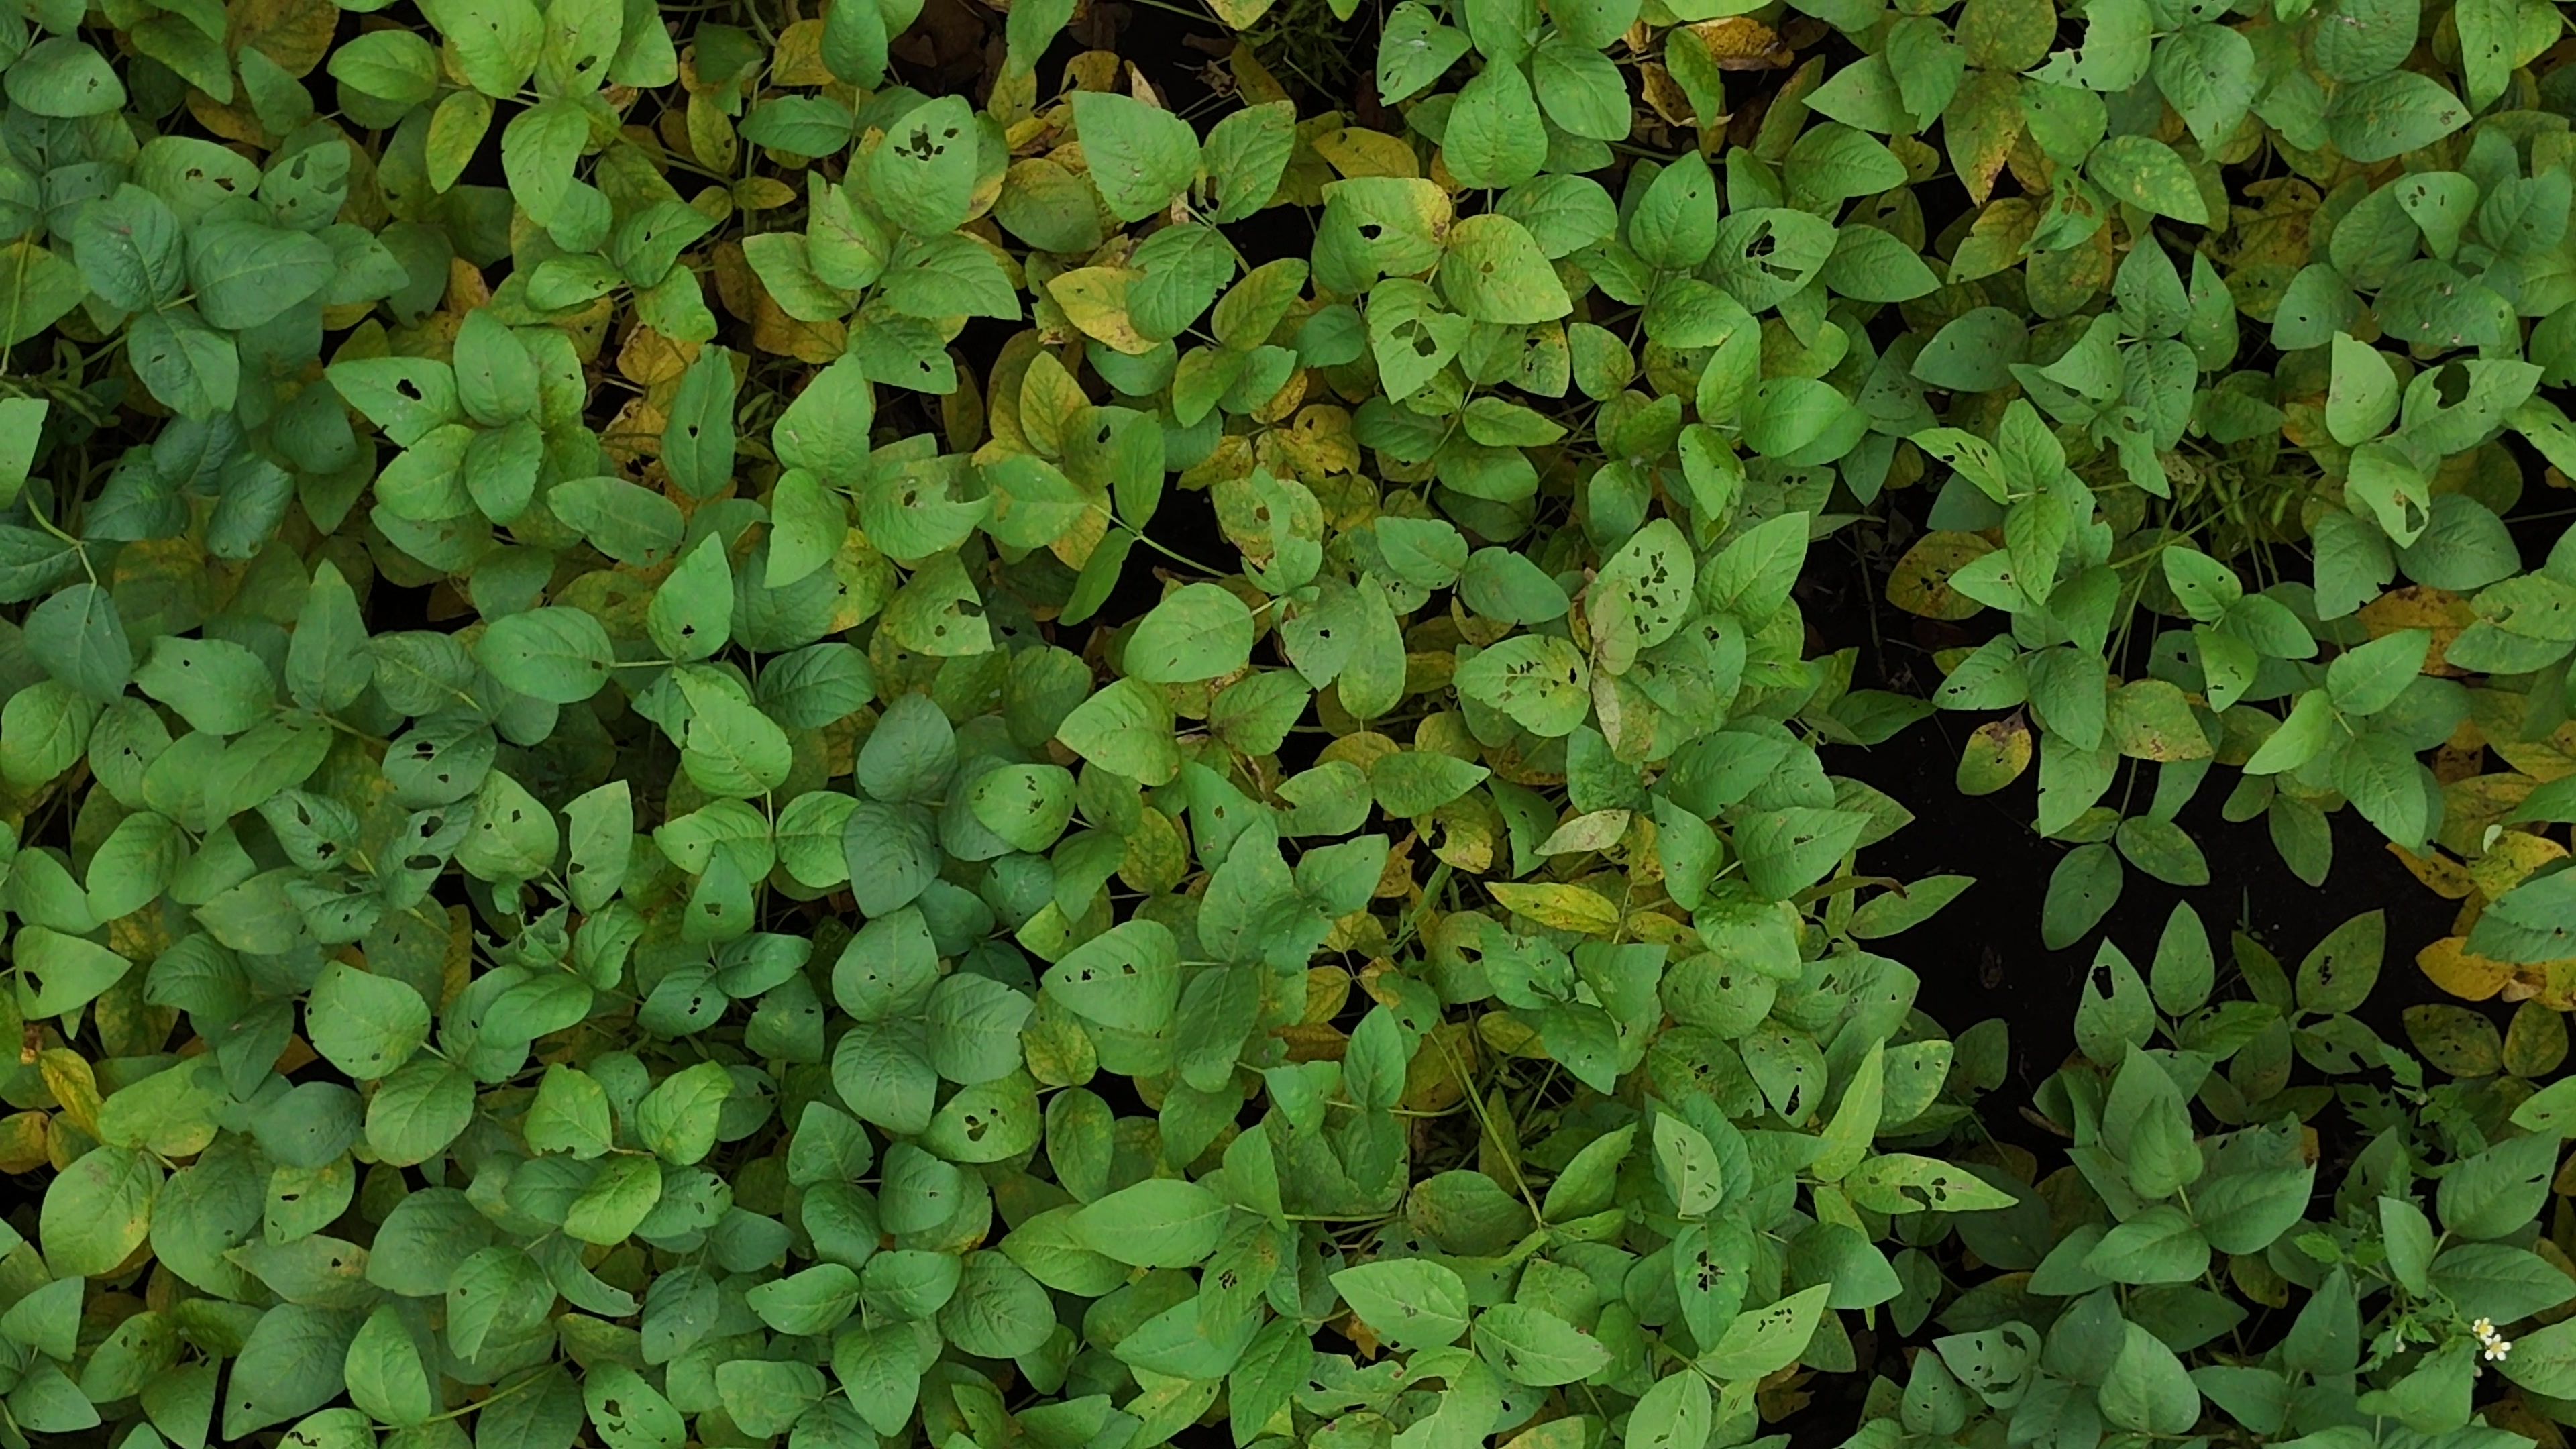
Label: Mosaic